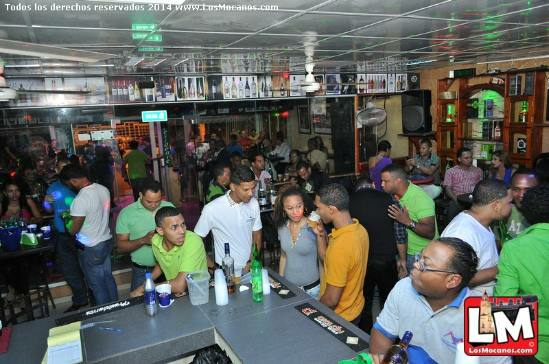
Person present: Yes